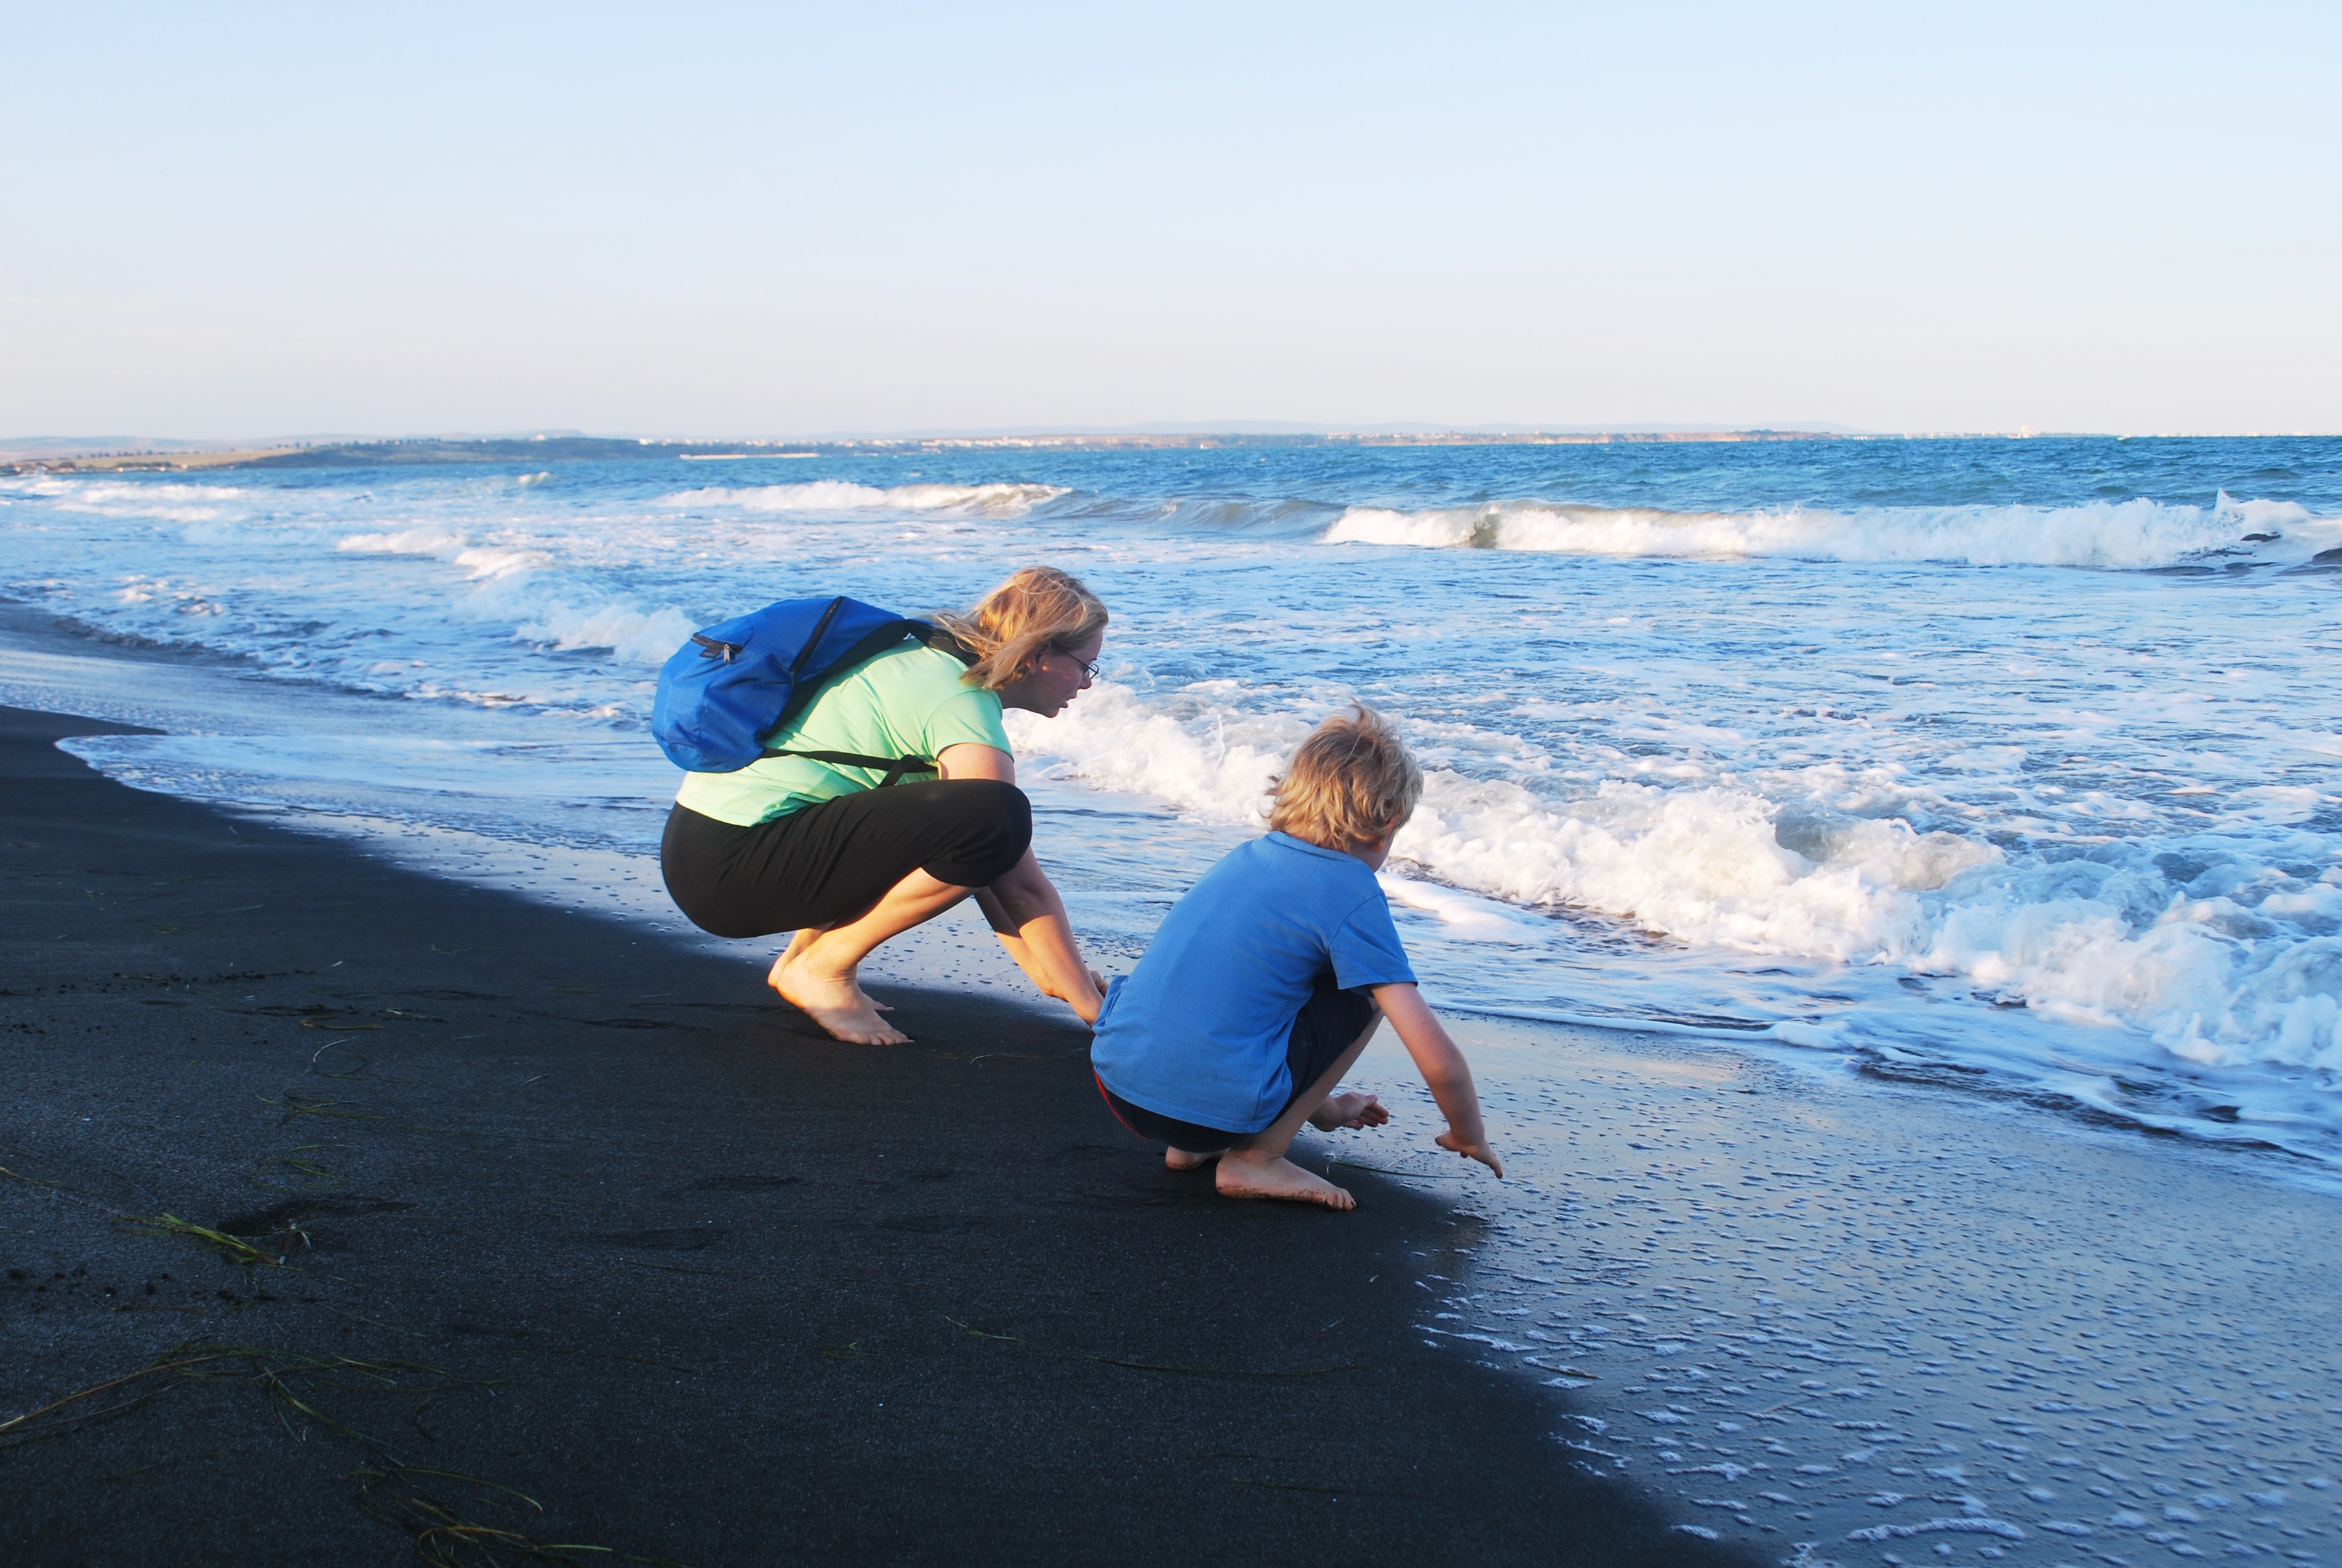
beach, sea, coast, sand, ocean, walking, woman, shore, wave, boy, vacation, blue, body of water, son, mother, toddler, feeling, bulgaria, trying, wind wave